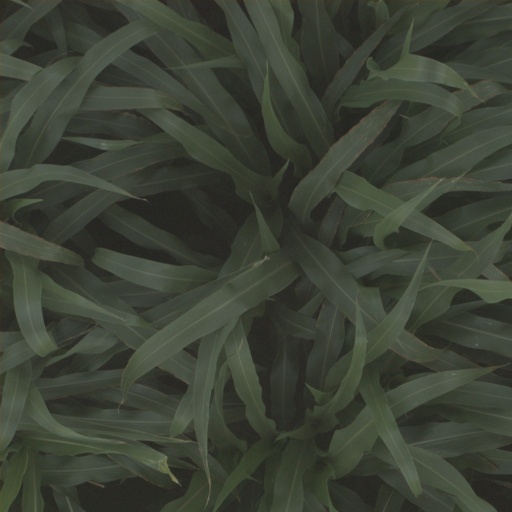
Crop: sorghum